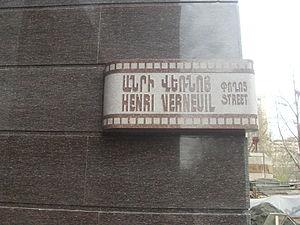
Rue Henri Verneuil, Erevan
Henri Verneuil, de son vrai nom Achod Malakian, né le 15 octobre 1920 à Rodosto et mort le 11 janvier 2002 à Bagnolet, est un réalisateur et scénariste de cinéma français d'origine arménienne. Il a raconté son enfance dans ses deux derniers films formant un diptyque : Mayrig et 588, rue Paradis.